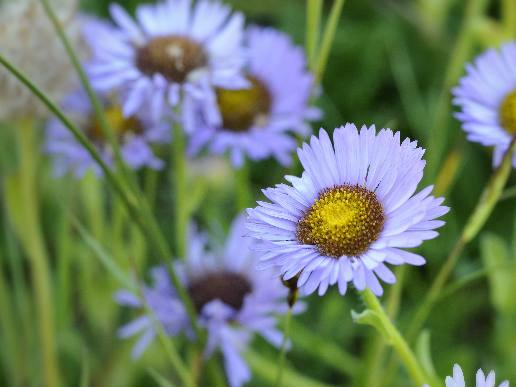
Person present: No